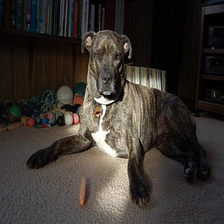
Species: dog
Breed: american pit bull terrier